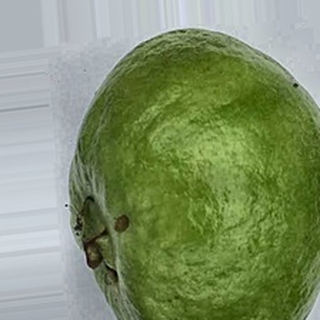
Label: healthy_guava